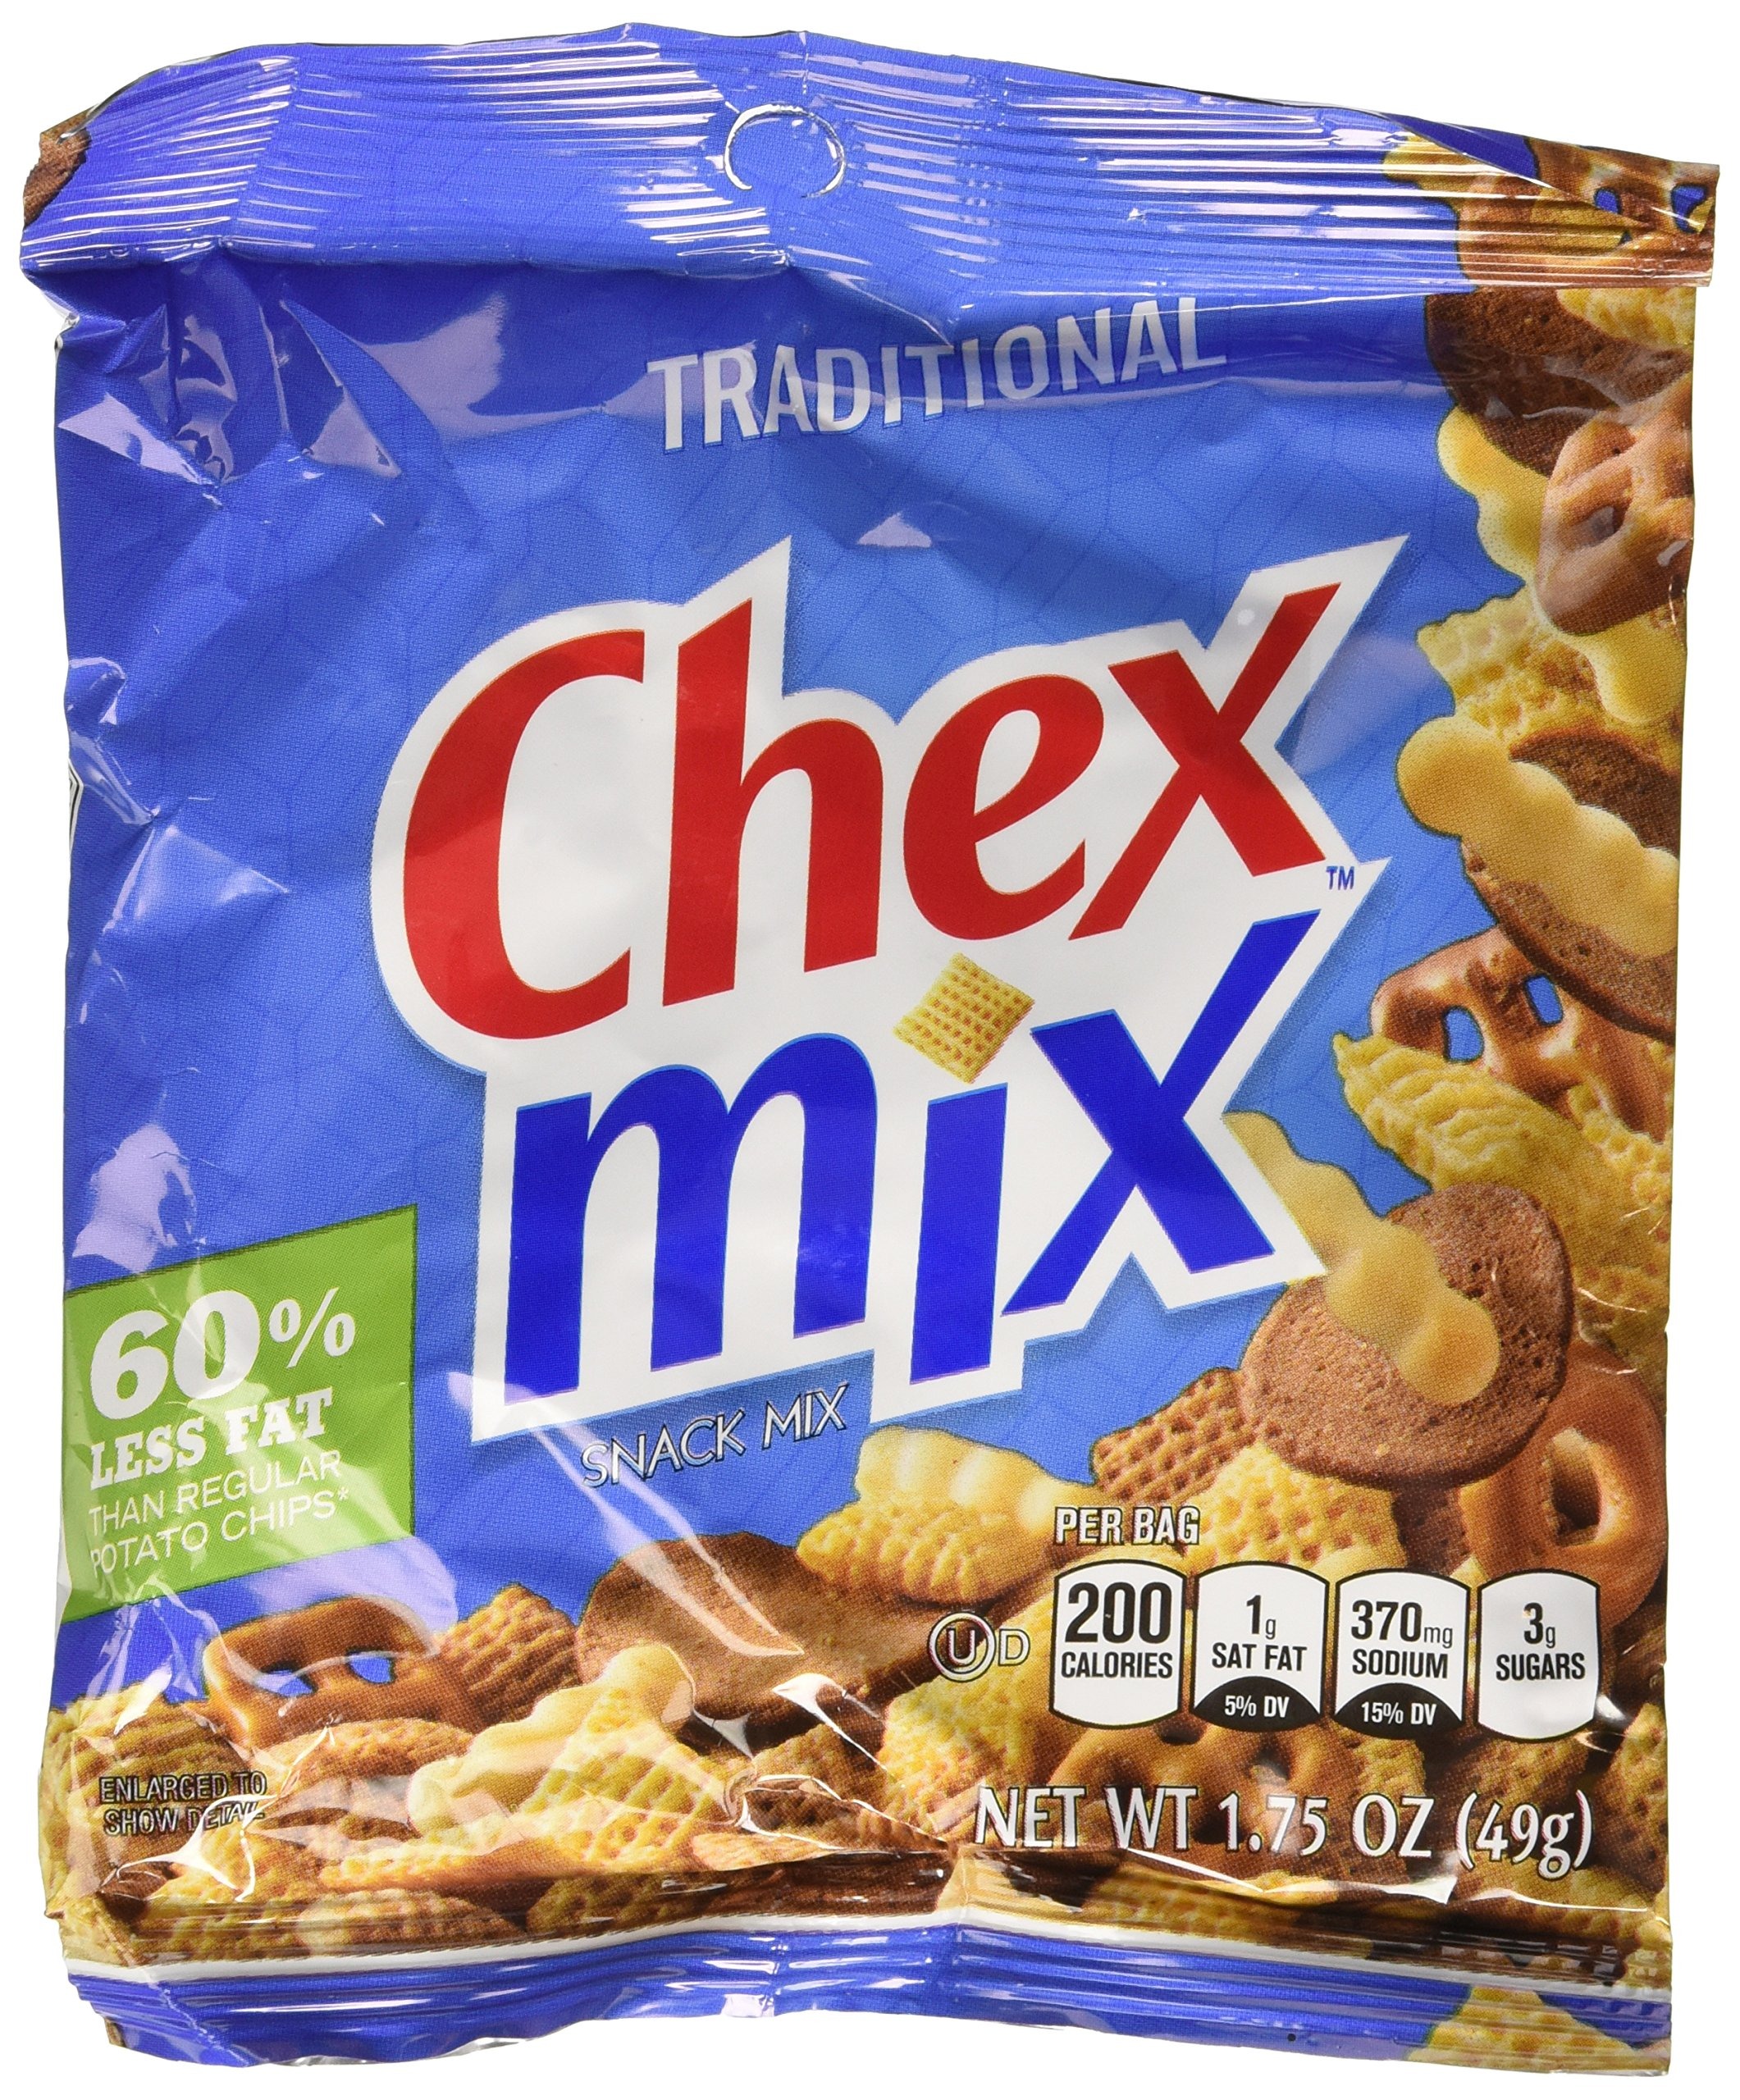
Item Name: Chex Mix Traditional Snack Mix 60% Less Fat - 18 ct./1.75 oz
Bullet Point 1: 18 - 1.75 oz bags of Chex Mix Traditional Snack Mix
Bullet Point 2: A savory mix of Chex cereal pieces, pretzels, mini breadsticks, and crispy crackers mixed with a unique, bold seasoning
Bullet Point 3: Individually wrapped, single serve portions are great for grab and go snacks
Bullet Point 4: Zero Trans Fat and contains 60% less fat than Potato Chips
Bullet Point 5: Kosher
Product Description: 18 - 1.75 oz bags of Chex Mix Traditional Snack Mix
Value: 31.5
Unit: Ounce

Price: 19.95